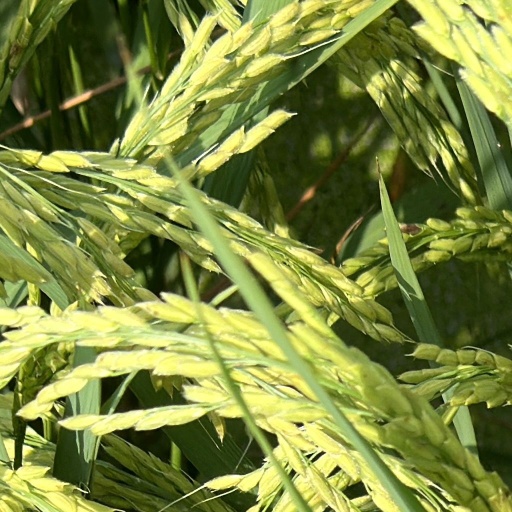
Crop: rice